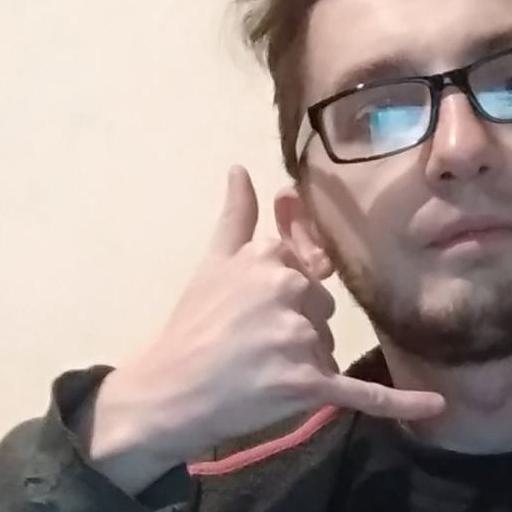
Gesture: call